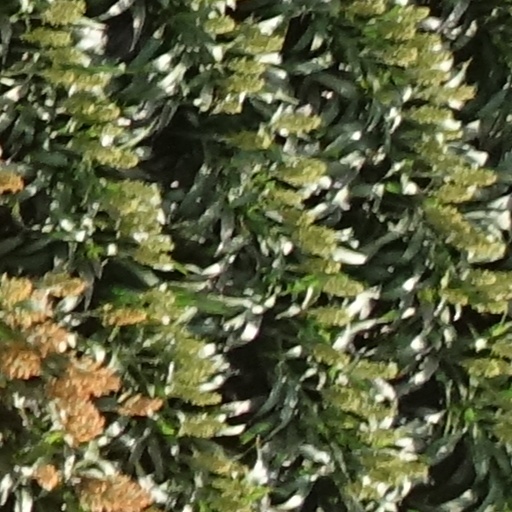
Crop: sorghum